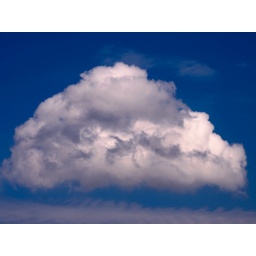
Grinning from ear to ear this cloud boy just floats along without a care in the world...